Humphead wrasse

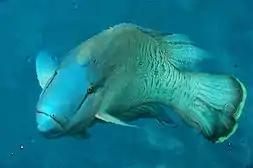
A humphead wrasse at the water's surface on the Great Barrier Reef

Very opportunistic predators, "C. undulatus" preys primarily on invertebrates such as mollusks (particularly gastropods, as well as pelecypods, echinoids, crustaceans, and annelids) other fish, and even the highly venomous Crown-of-thorns starfish. Because half of echinoids and most pelecypods hide under the sand, wrasses may rely on fish excavators like stingrays, or they themselves may excavate by ejecting water to displace sand and nosing around for prey. Like many other Red Sea wrasses, humphead wrasses often crack sea urchins (echinoids) by carrying them to a rock in their mouths and striking them against the rock with brisk, sideways head movements.